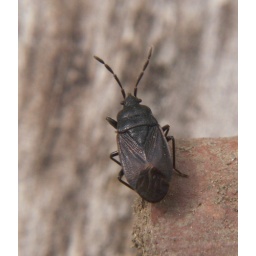
a damp corner where heath meets decidous woodland. running across the grass in the RSPB car park